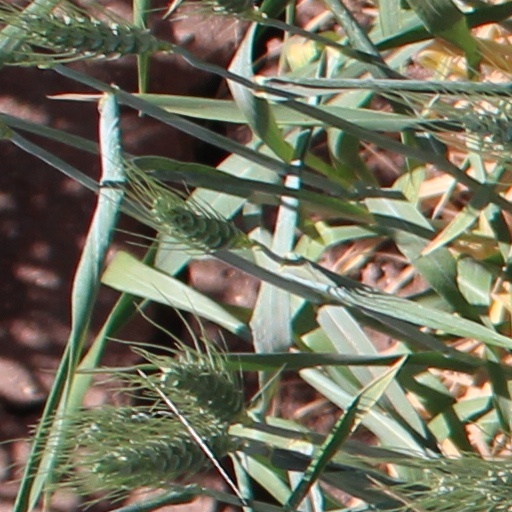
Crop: wheat